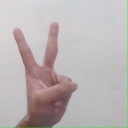
अक्षर: क